Maltese people in the United Kingdom

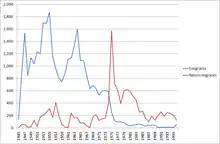
Post-World War Two migration flows from Malta to the UK

Prior to the passage of the Commonwealth Immigrants Act of 1962, there were few restrictions on Maltese migration to the UK. Malta had experienced significant emigration, particularly as a result of the collapse of a construction boom in 1907 and after World War II, when the birth rate increased significantly. In the nineteenth century, most migration from Malta had been to North Africa and the Middle East, with high rates of return migration, but in the twentieth century most emigrants went to destinations in the New World, particularly the United States and Australia. Numbers opting for the UK were smaller, despite the colonial links. Indeed, prior to World War I, there were very few Maltese in the UK, except for a community in Cardiff. The UK was seen as a distant and cold country by most Maltese. Between 1919 and 1929, 3,354 Maltese were recorded as sailing to the UK, with 1,445 of these returning in later years. The remainder did not necessarily all stay in the UK, however, with many subsequently moving on to Australia. Nonetheless, by 1932, a street adjoining Commercial Road in London was home to a Maltese community. Many of these Maltese people worked in London's docks. Similar communities existed around the docks in Chatham and Portsmouth.